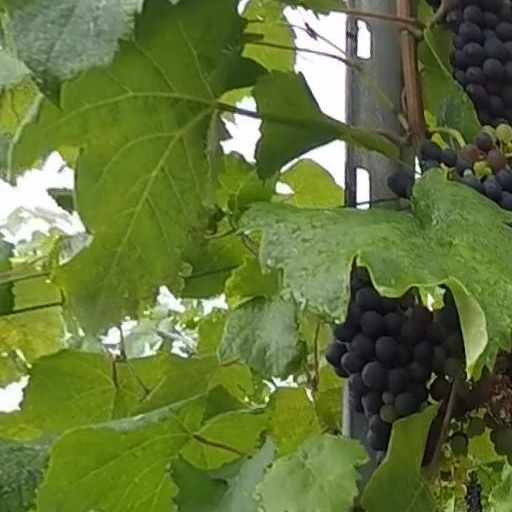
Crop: grape